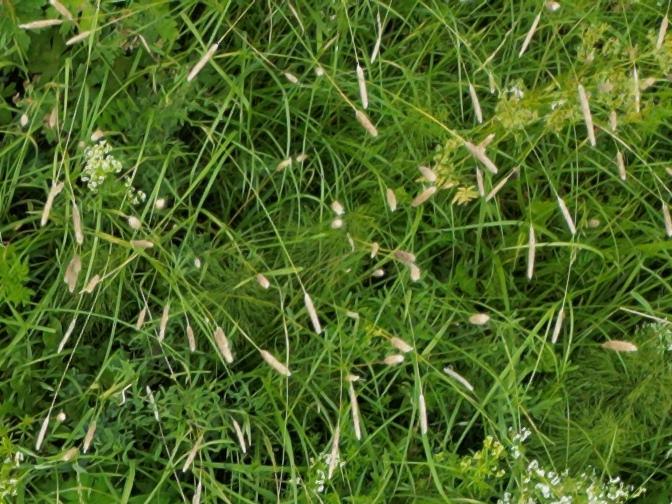
Flowers visible: yarrow flowers, yarrow flowers, yarrow flowers